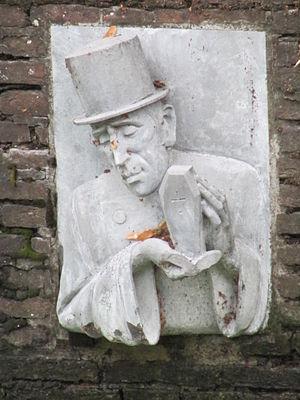
Le croque-mort ou croquemort est le surnom populairement donné aux employés des pompes funèbres chargés de la mise en bière des défunts et de leur transport au cimetière. Le mot apparaît vers la fin du XVIIIᵉ siècle, juste avant la Révolution française. Dans notre imaginaire collectif, le croquemort est un personnage sinistre et lugubre, voire porteur de malheur. Cette image ne correspond plus avec la réalité d'un croque-mort, assistant funéraire.